State Opening of Parliament

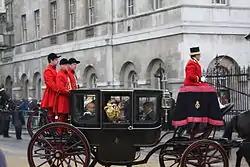
King Edward VII's Town Coach carrying the maces, which are to be carried by the Sergeants-at-Arms in procession

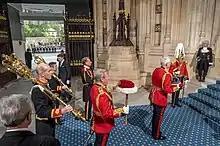
Arrival of the Regalia at the Sovereign's Entrance (2022).

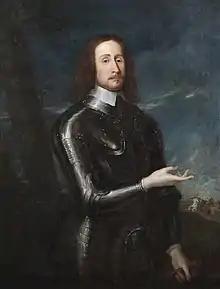
Leading 17th-century parliamentarian John Hampden is one of the Five Members annually commemorated

The ceremonial surrounding the opening of parliament can be broken down into several parts (the following descriptions refer to the full ceremonial of the event; for occasions when, for various reasons, reduced ceremonial has been used, see below):